Salt Lake City and County Building

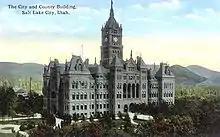
circa 1923

The Salt Lake City and County Building's central clock tower is topped with a statue of Columbia and rises 256 feet (78 m) from the ground. The building's primary axis runs north-south, and large entrances mark each cardinal direction. On the south wing (over the Mayor's office) is a bronze statue of the goddess Justice. Originally, the building had statues depicting Commerce, Liberty, Justice, and Columbia, but the others were removed following a 1934 earthquake. Columbia and the other missing statues were replaced on top of the building when it was renovated in 1989.